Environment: real
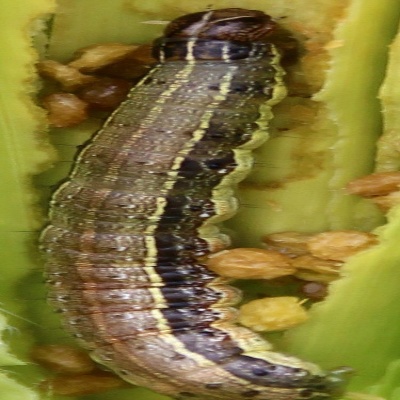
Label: fall_armyworm